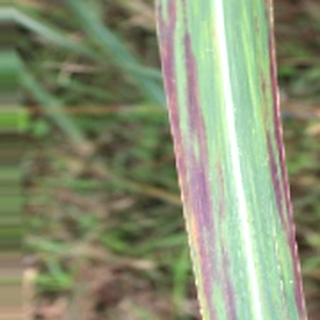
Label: sugarcane_bacterial_blight